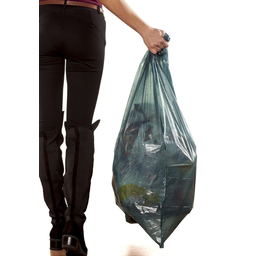
Label: plasticbags